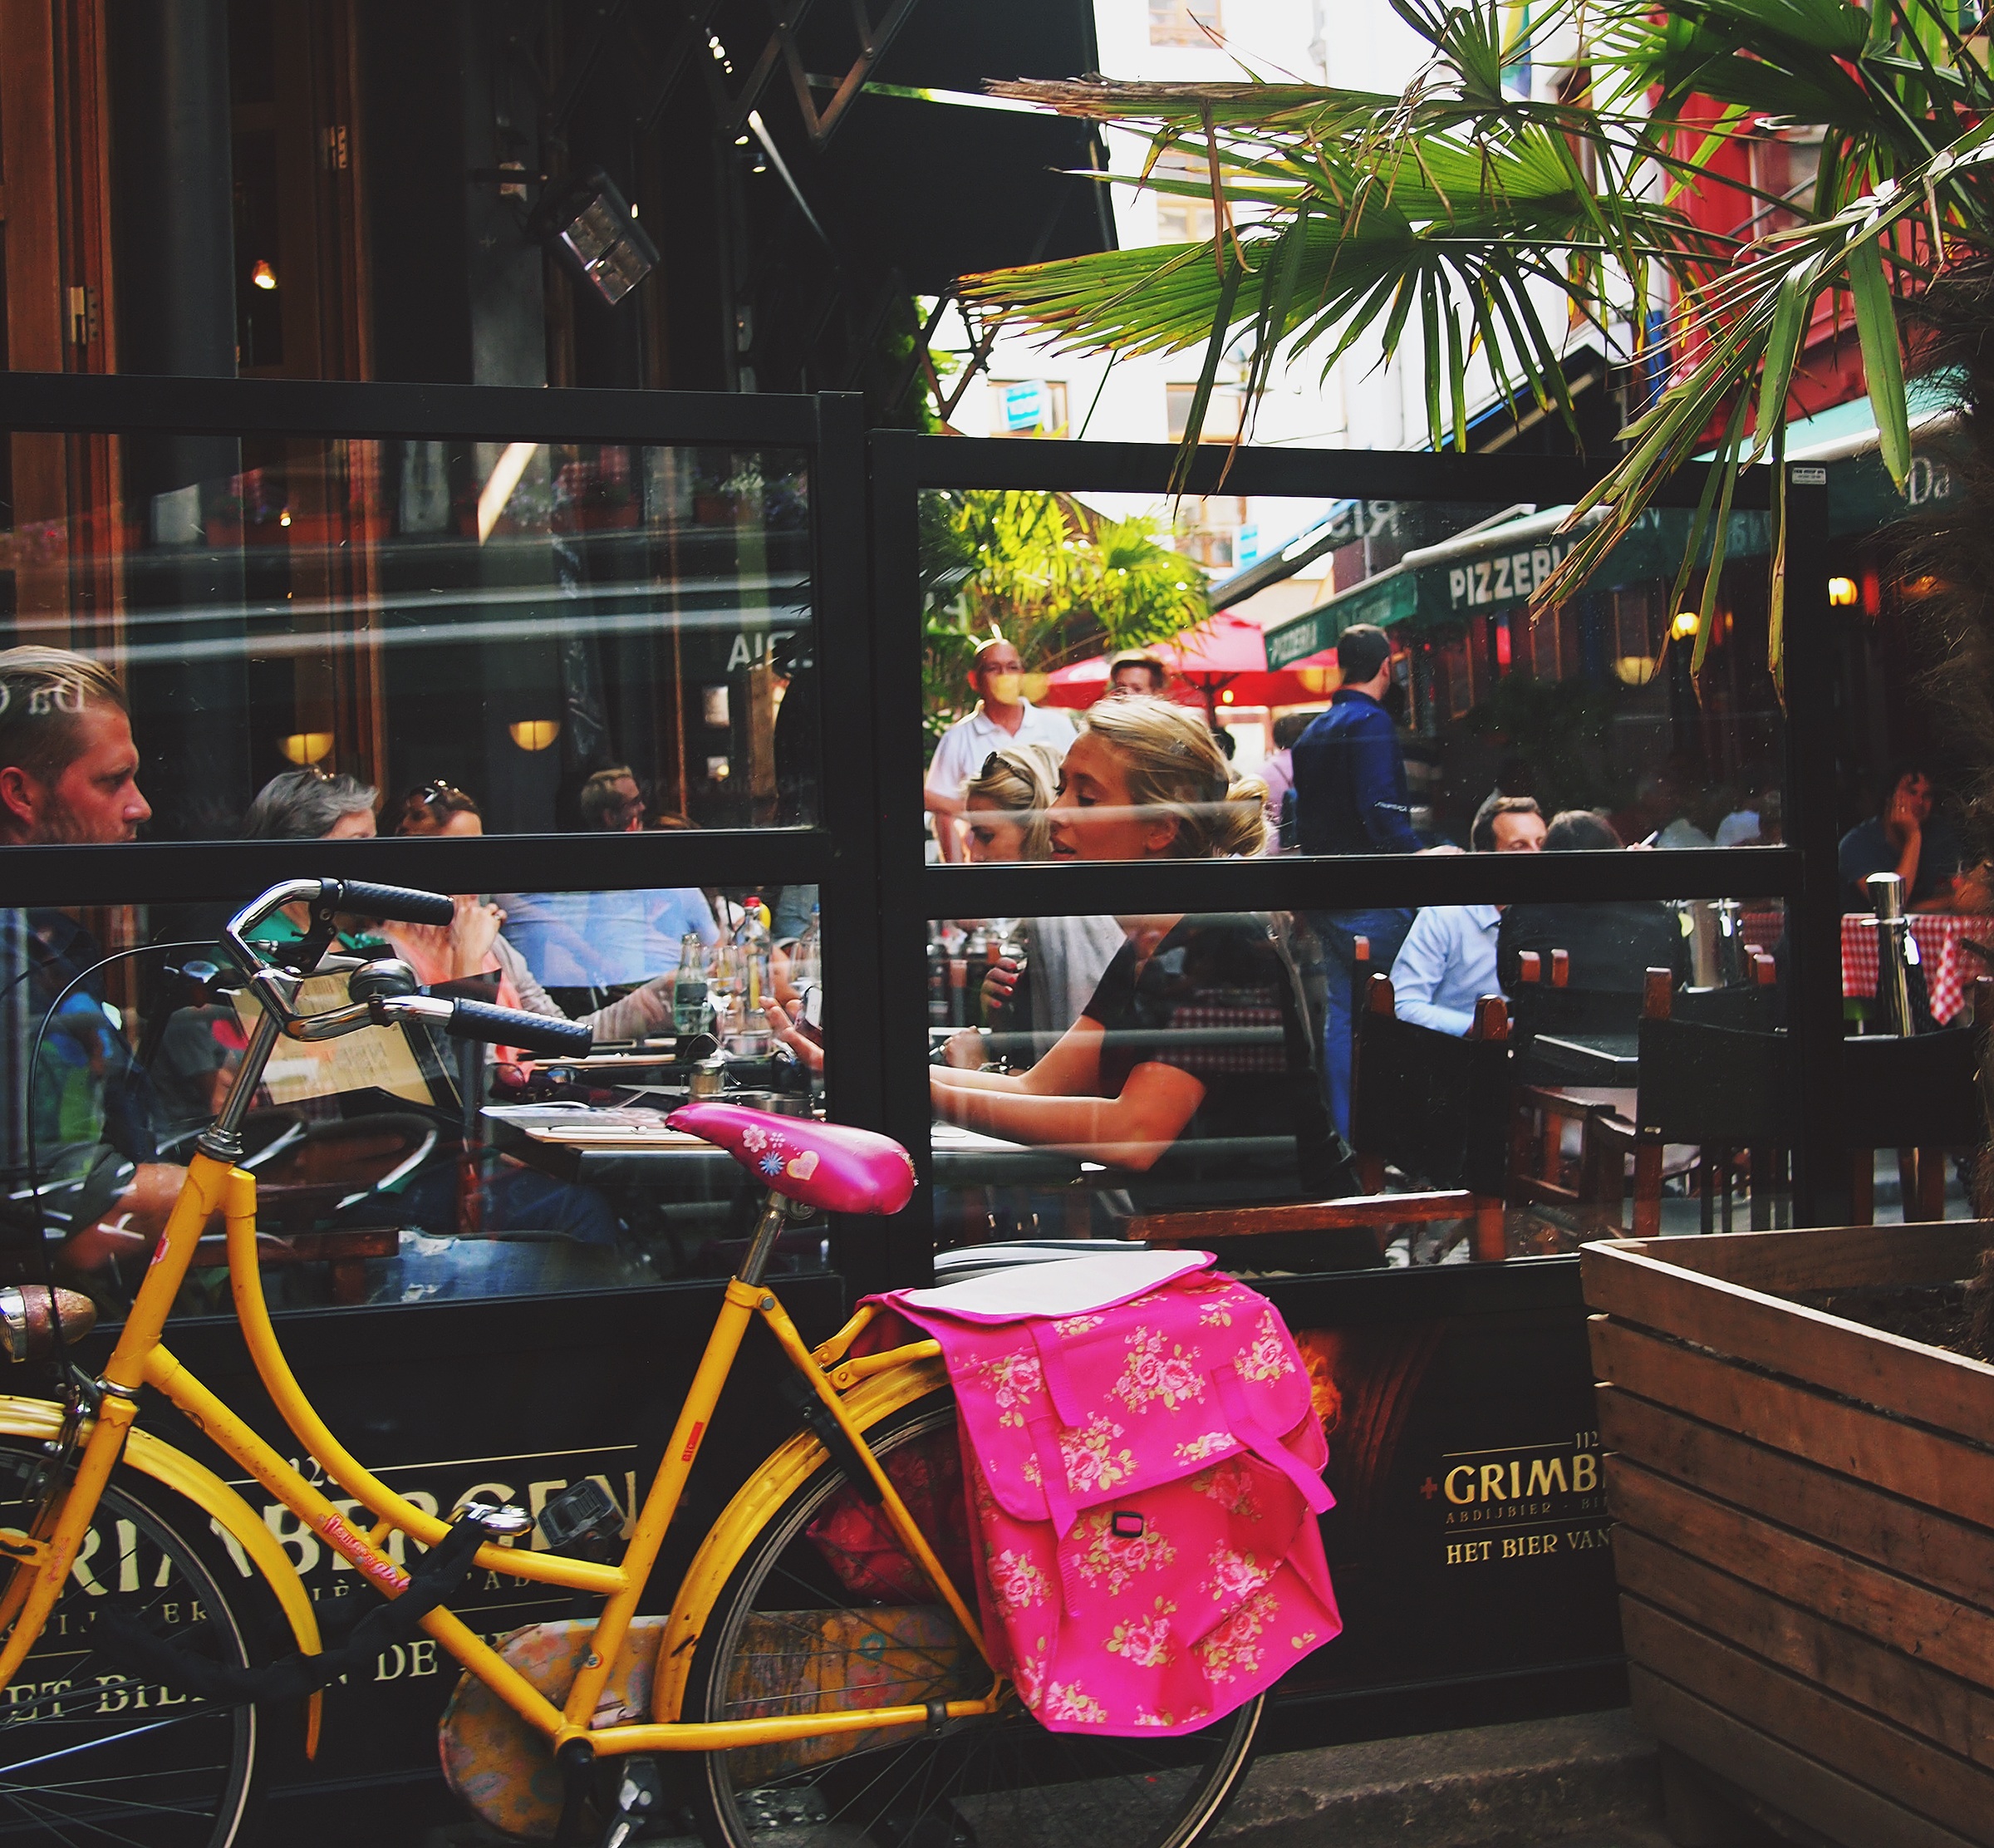
outdoor, person, cafe, people, street, building, bike, city, urban, downtown, summer, vehicle, communication, talking